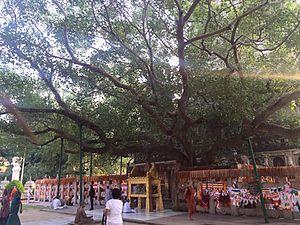
L'emblème de l'Inde est composé de trois lions sur un chapiteau orné d'une roue au centre, d'un buffle à droite et d'un cheval galopant à gauche.